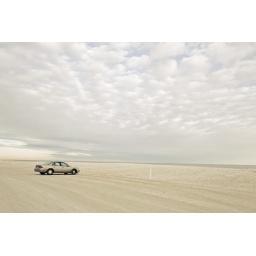
Michael's car on the beach in Assateague national park